Cerium

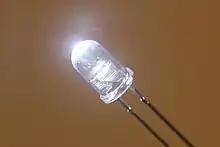
A white LED in operation

Due to ligand-to-metal charge transfer, aqueous cerium(IV) ions are orange-yellow. Aqueous cerium(IV) is metastable in water and is a strong oxidizing agent that oxidizes hydrochloric acid to give chlorine gas. In the Belousov–Zhabotinsky reaction, cerium oscillates between the +4 and +3 oxidation states to catalyze the reaction.